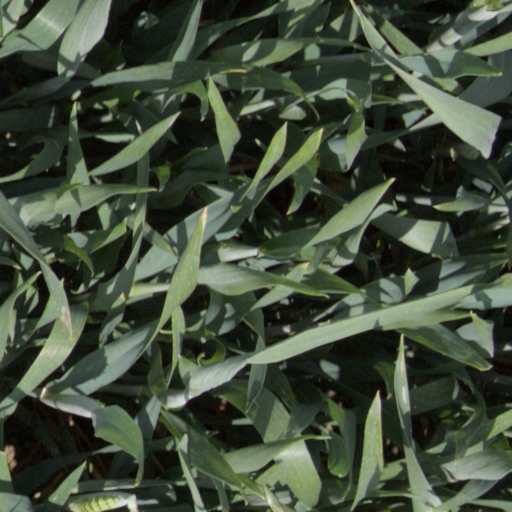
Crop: wheat